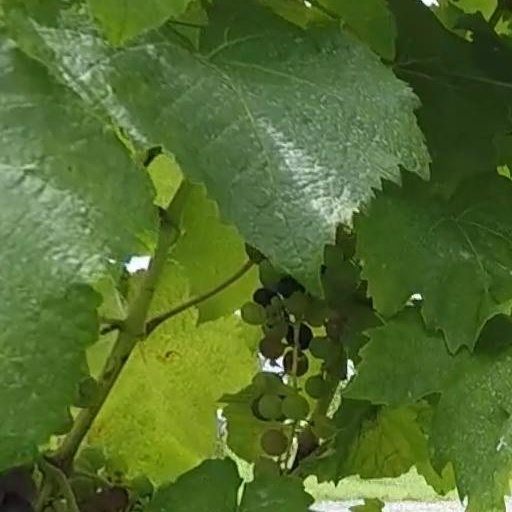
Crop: grape